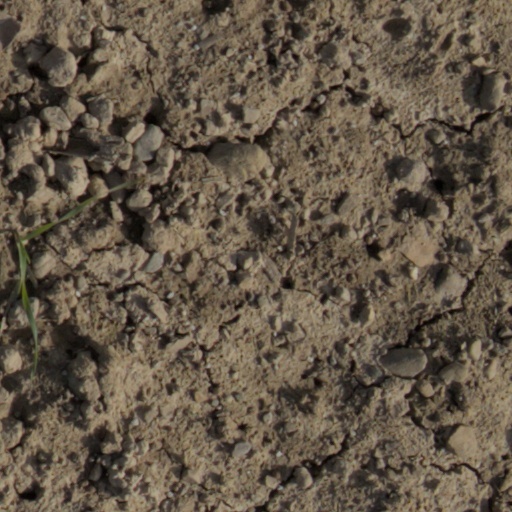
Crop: wheat